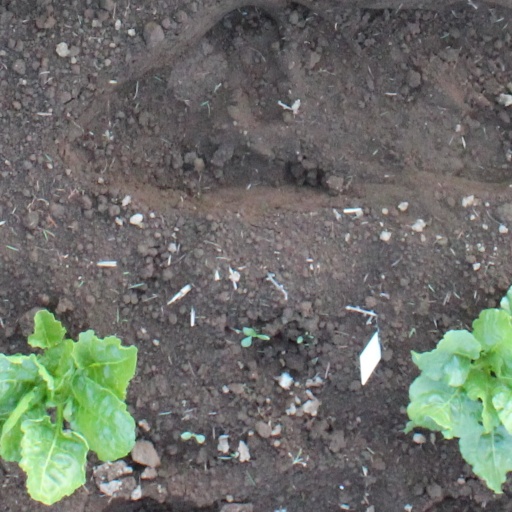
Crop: sugar beet